Émilie Simon

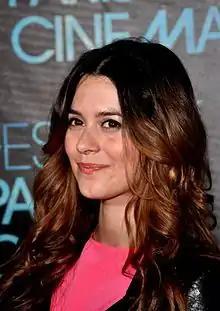
Émilie Simon in 2012

Émilie Simon (born 1978 in Montpellier, Occitanie, France) is a French singer, songwriter and composer of electronic music.